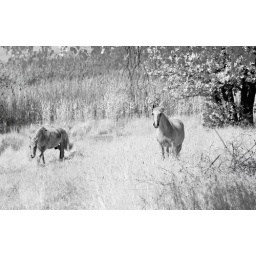
Some white horses in an &amp;quot;green&amp;quot; medow.